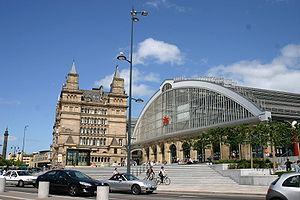
Liverpool [livœʁpul] est une cité et un district métropolitain du Merseyside dans la région de l'Angleterre du Nord-Ouest sur la rive est et nord de l'estuaire du fleuve Mersey. La ville faisait partie du comté du Lancashire jusqu'en 1974 avant la formation du comté de Merseyside.
La gare de Liverpool Lime Street est une gare ferroviaire desservant le centre-ville de Liverpool au Royaume-Uni. Cette gare en impasse est la tête d'une des branches de la West Coast Main Line. Elle est également desservie par les trains de la TransPennine Express. Un tunnel permet l'accès à une gare passante du réseau de trains de banlieue exploité par Merseyrail. Lime Street est la plus importante gare de Liverpool. C'est une des 18 gares gérées par Network Rail.